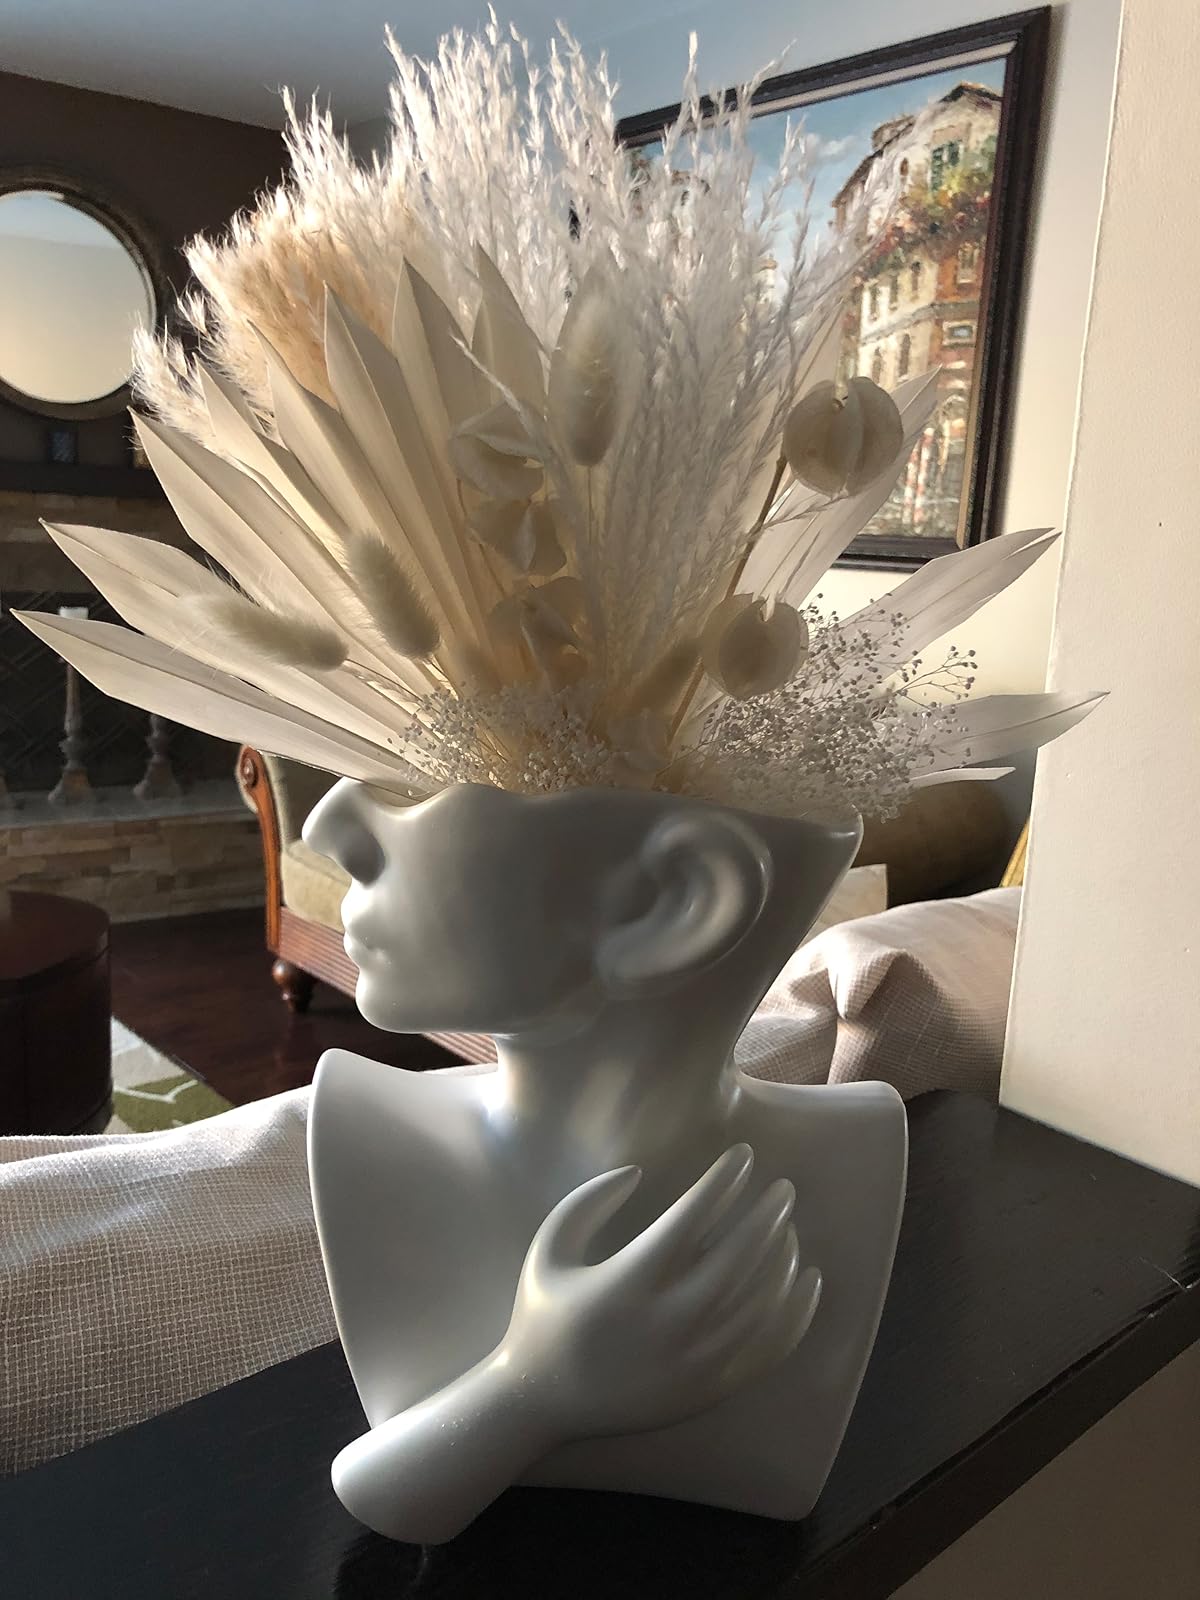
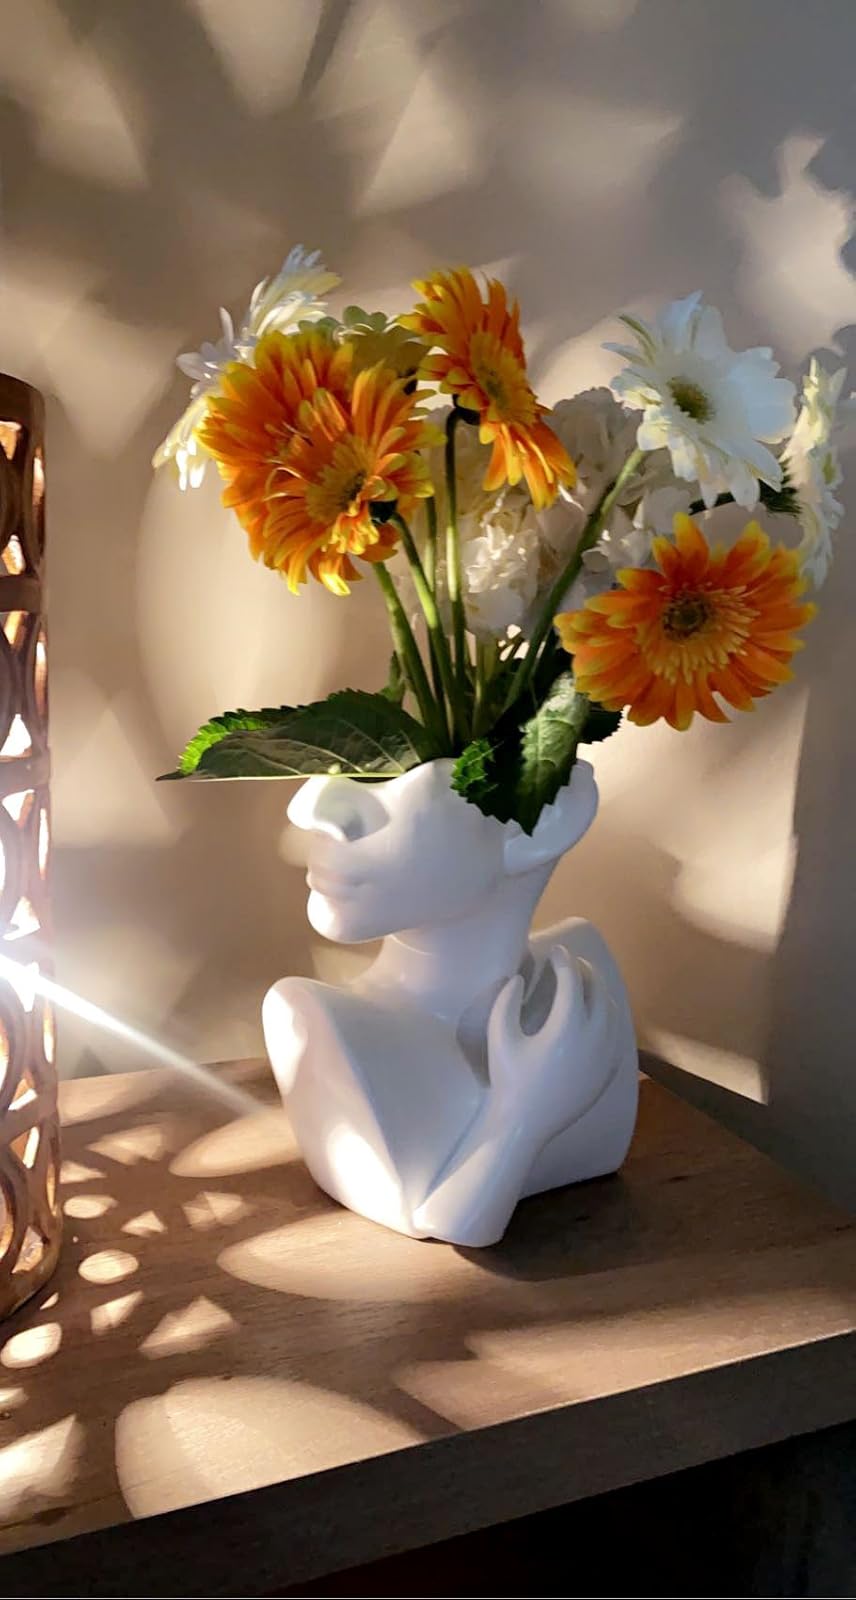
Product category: vase
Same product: yes